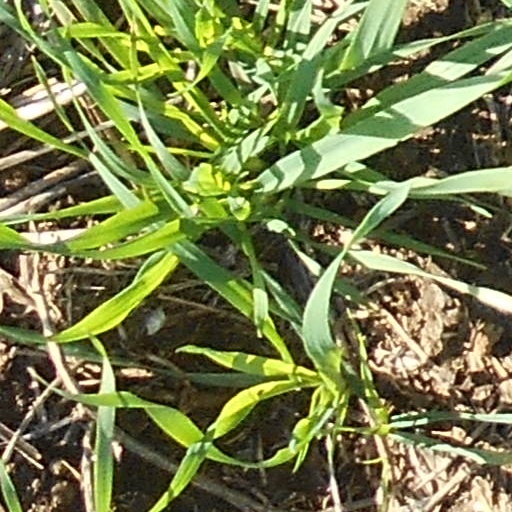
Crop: wheat